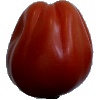
Label: tomato_heart